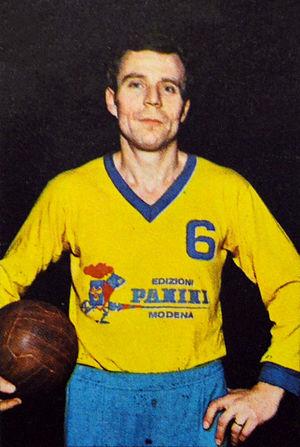
Josef Musil, né le 3 juillet 1932 à Kostelní Lhota et mort le 26 août 2017 à Prague, est un joueur tchécoslovaque de volley-ball.